Proliferation Security Initiative

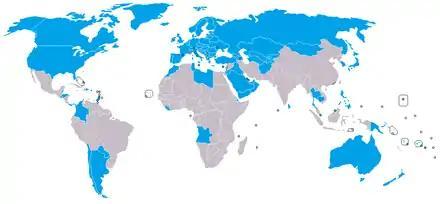
PSI-endorsing states, as of 2013

The primary role of PSI participants is to abide by the Statement of Interdiction Principles, with the primary purpose of interdicting subject weapons and materials. Additionally, participants are recommended to enact legal statutes to facilitate effective interdiction and seizure of such items. Finally, participants are to take measures to ensure that their national facilities are not utilized to transfer illicit weapon cargoes.